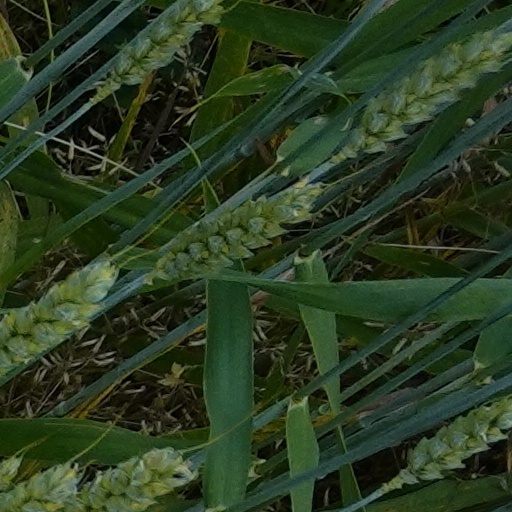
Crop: wheat